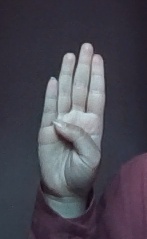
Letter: kaaf